Mom and Dad (2017 film)

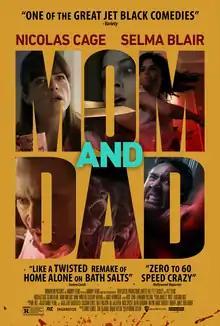
Theatrical release poster

Mom and Dad is a 2017 black comedy horror film written and directed by Brian Taylor. Starring Nicolas Cage and Selma Blair, the film premiered at the 2017 Toronto International Film Festival, and was theatrically released on January 19, 2018, by Momentum Pictures. The plot follows incidents where unexplained static causes parents to kill their children. A joint British and American production, the film underperformed at the box office but received generally positive reviews from critics.